Laurence Duggan

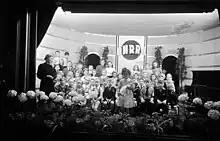
Mother's Day in UNRRA displaced persons camp in Germany

In 1930, Duggan moved to Washington, D.C. to join the U.S. Department of State. For nine years he was head of the Latin American Division and for four years he was adviser on political relations (his Harvard friend Noel Field had joined State in the late 1920s). Duggan assisted Secretary of State Cordell Hull at major conferences in Lima, Peru, and Havana, Cuba. Positions he held included Chief of the Division of the American Republics as well as Political Adviser and Director of the Office of the American Republics.